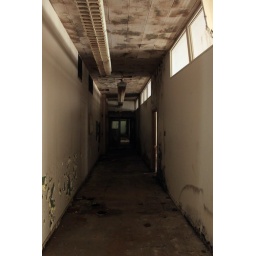
Water damage from a recent fire one floor above has sprouted some noxious black mold.